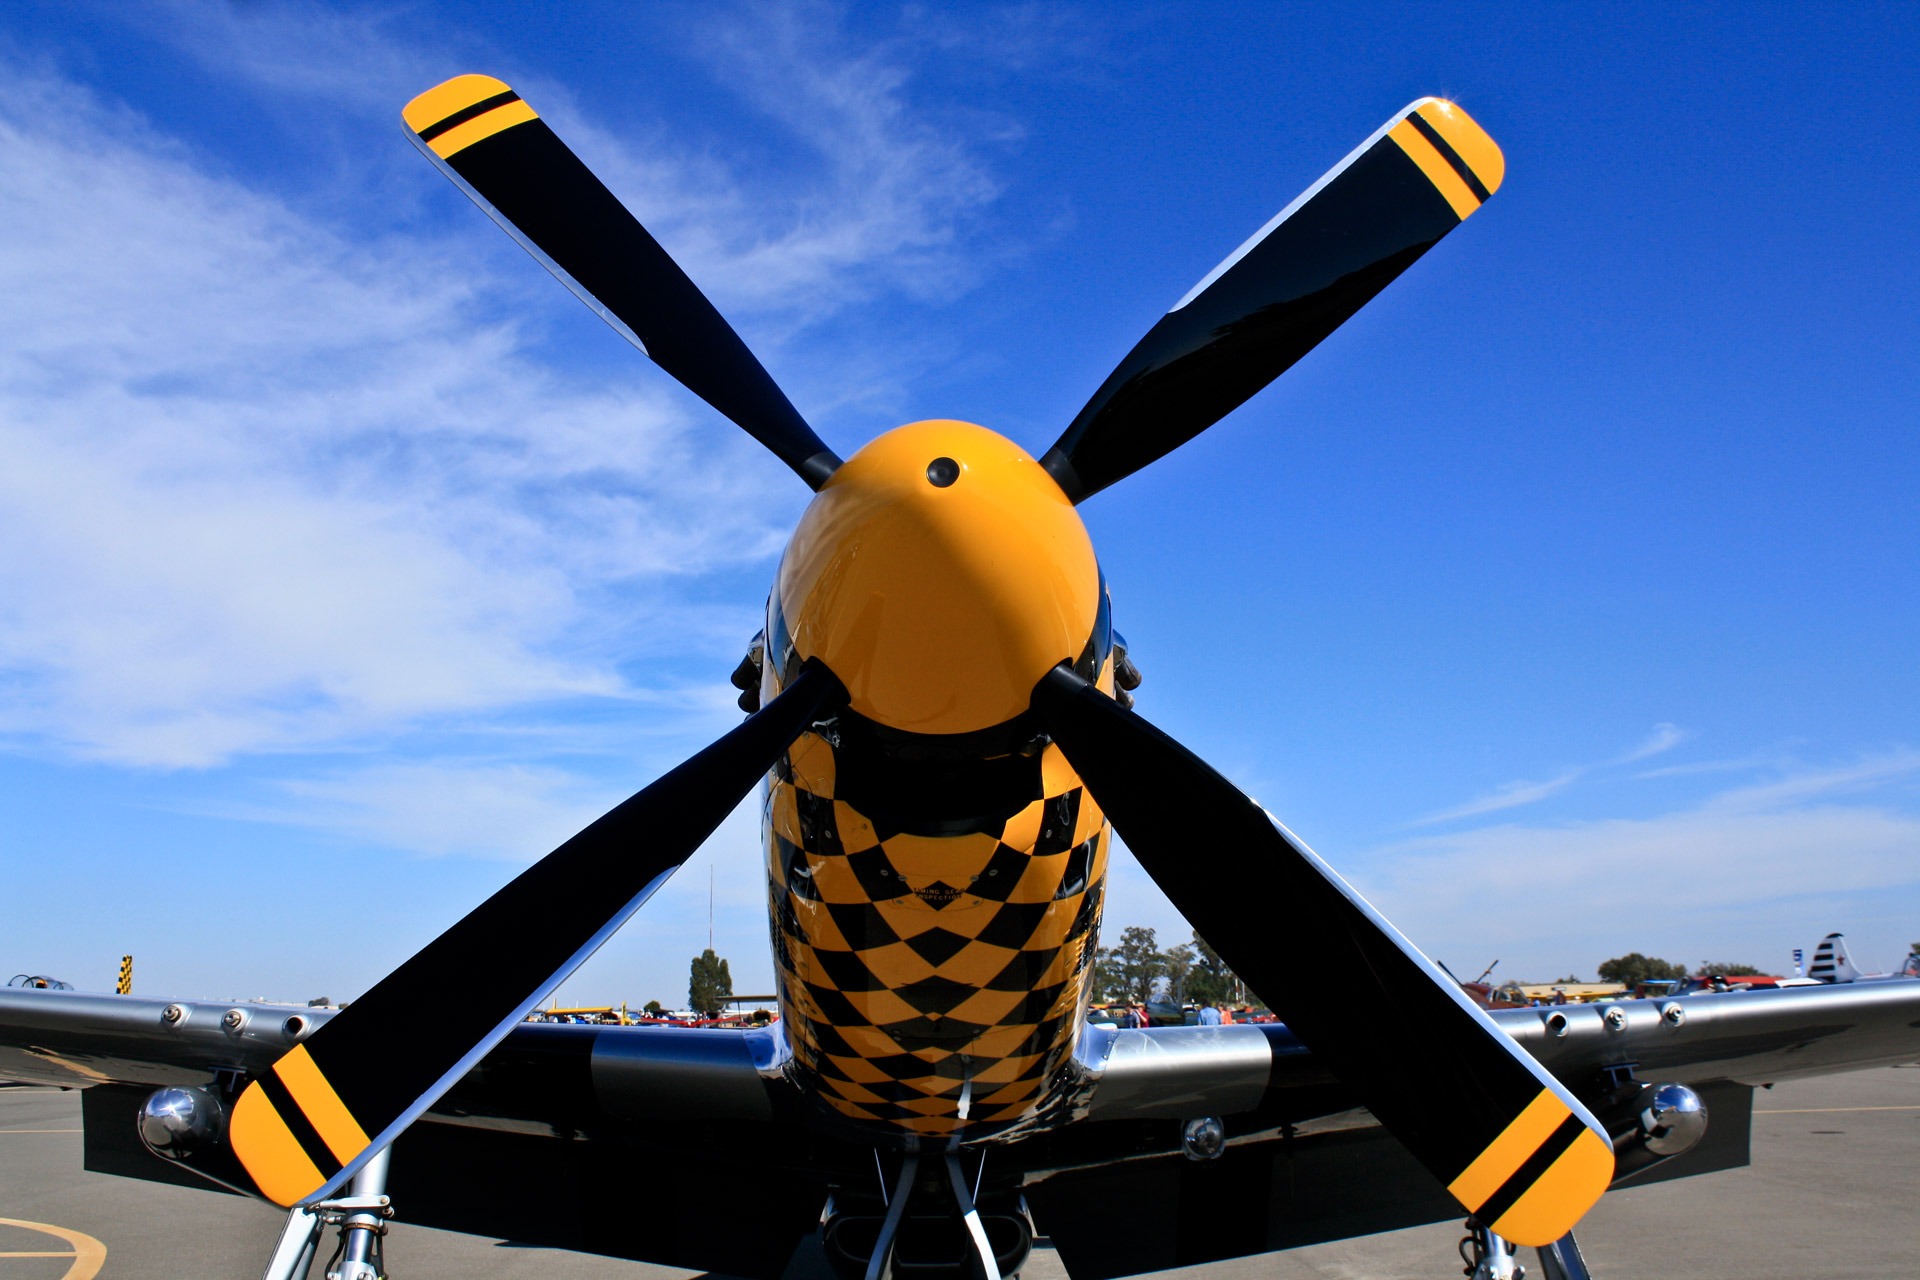
airplane, plane, aircraft, jet, transportation, vehicle, aviation, flight, mustang, propeller, air show, air force, fighter aircraft, military aircraft, monoplane, atmosphere of earth, aircraft engine, general aviation